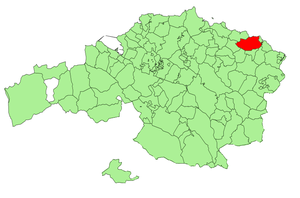
Ispaster en basque ou Ispáster en espagnol est une commune de Biscaye dans la communauté autonome du Pays basque en Espagne.